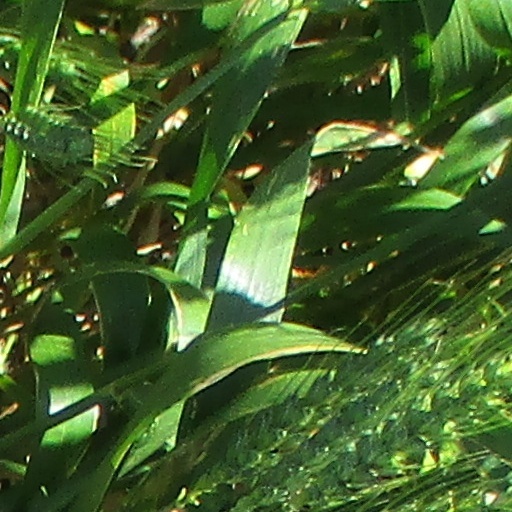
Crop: wheat